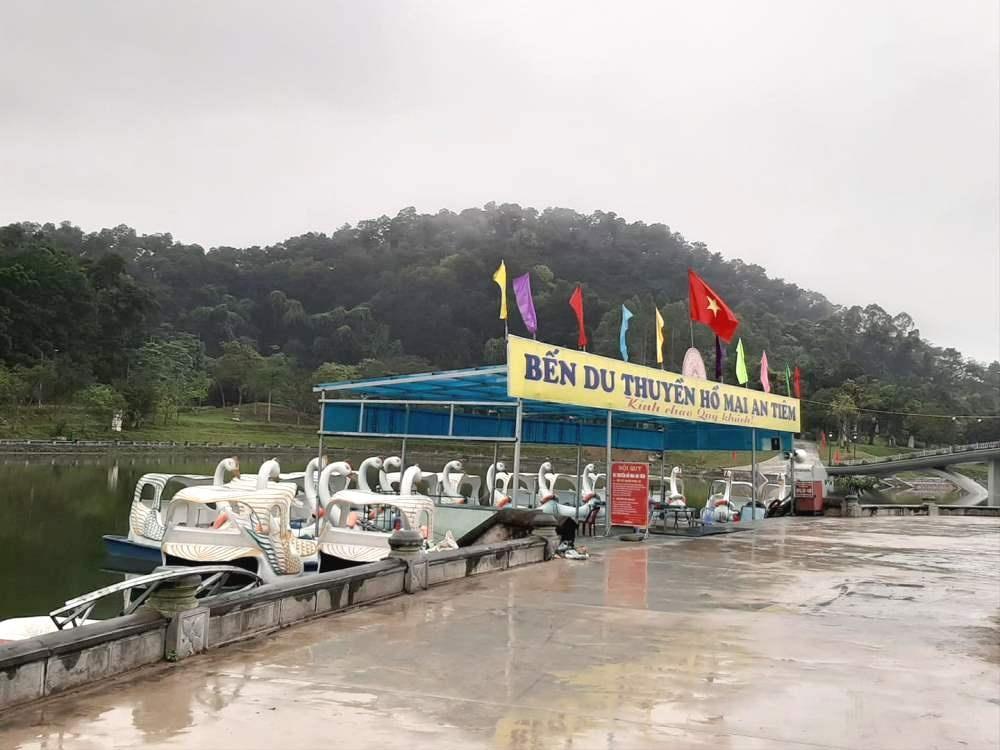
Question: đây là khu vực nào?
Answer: bến du thuyền hồ mai an tiêm